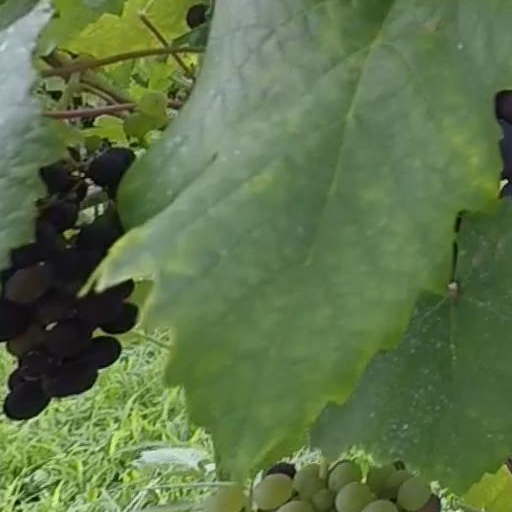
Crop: grape